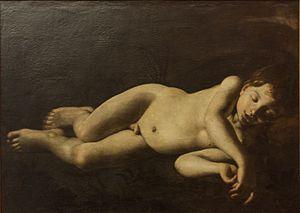
Amour endormi est un tableau de Caravage peint en 1608 à Malte. Il représente le personnage mythologique de Cupidon alias Amour, plongé dans un profond sommeil et dont le corps vivement éclairé se détache sur un fond très sombre. Contrairement à un autre tableau de Caravage intitulé L'Amour vainqueur et réalisé environ six ans plus tôt autour d'un thème semblable, cette fois l'Amour n'a plus cet aspect triomphant, mais témoigne plutôt d'un apaisement complet des passions. Le tableau est réalisé en 1608, c'est-à-dire au moment où le peintre lombard vit en exil à Malte après avoir dû fuir Rome plusieurs années auparavant sous le coup d'une condamnation à mort pour assassinat.